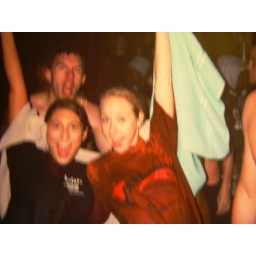
myst in mirror lake